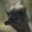
Label: bird